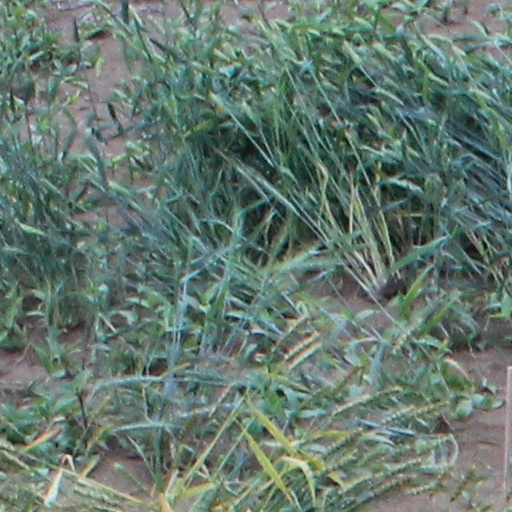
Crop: wheat